2019 Winter Deaflympics

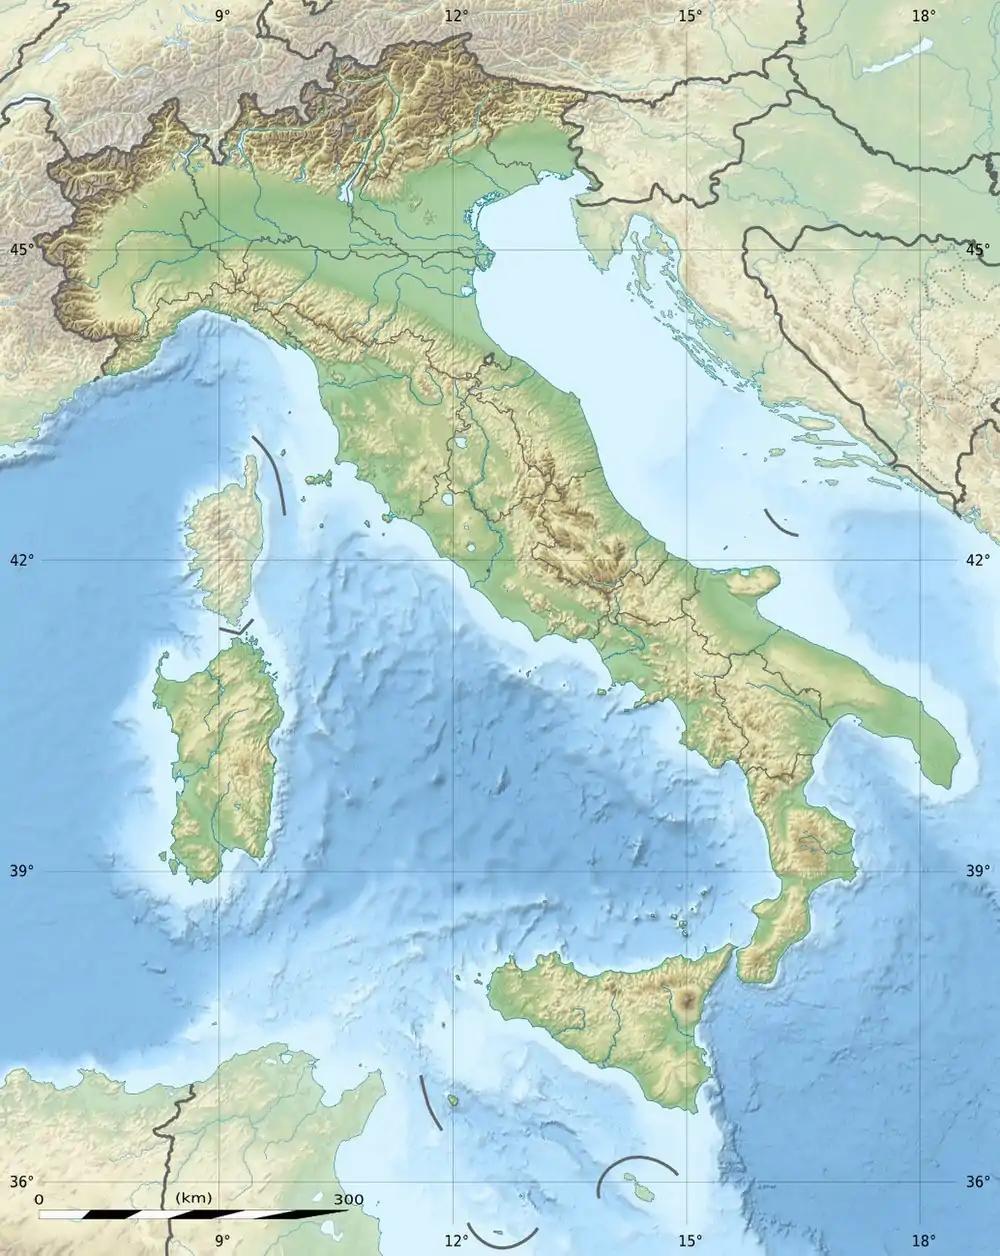
The relief map of Italy

The 2019 Winter Deaflympics, officially known as the 19th Winter Deaflympics or XIX Winter Deaflympics, was the 19th edition of the Winter Deaflympics, and took place between the 12–21 December in Sondrio Province in Northern Italy. The opening ceremony was held in Sondrio on 12 December and curling competition began a day prior to the start of the Winter Deaflympics. Sporting events apart from curling commenced on 13 December.